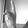
ASL letter: K